Sundanese people

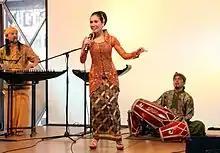
SambaSunda music performance, featuring traditional Sundanese music instruments such as kecapi, suling, and kendang.

Sundanese culture is similar to that of Javanese culture. However, it differs in that it has a much less rigid system of social hierarchy. The Sundanese, in their mentality and behavior, greater egalitarianism and antipathy to yawning class distinctions, and community-based material culture, differ from the feudal hierarchy apparent among the people of Javanese principalities. Central Javanese court culture nurtured an atmosphere conducive to elite, stylised, impeccably polished forms of art and literature. Sundanese culture bore few traces of these traditions.